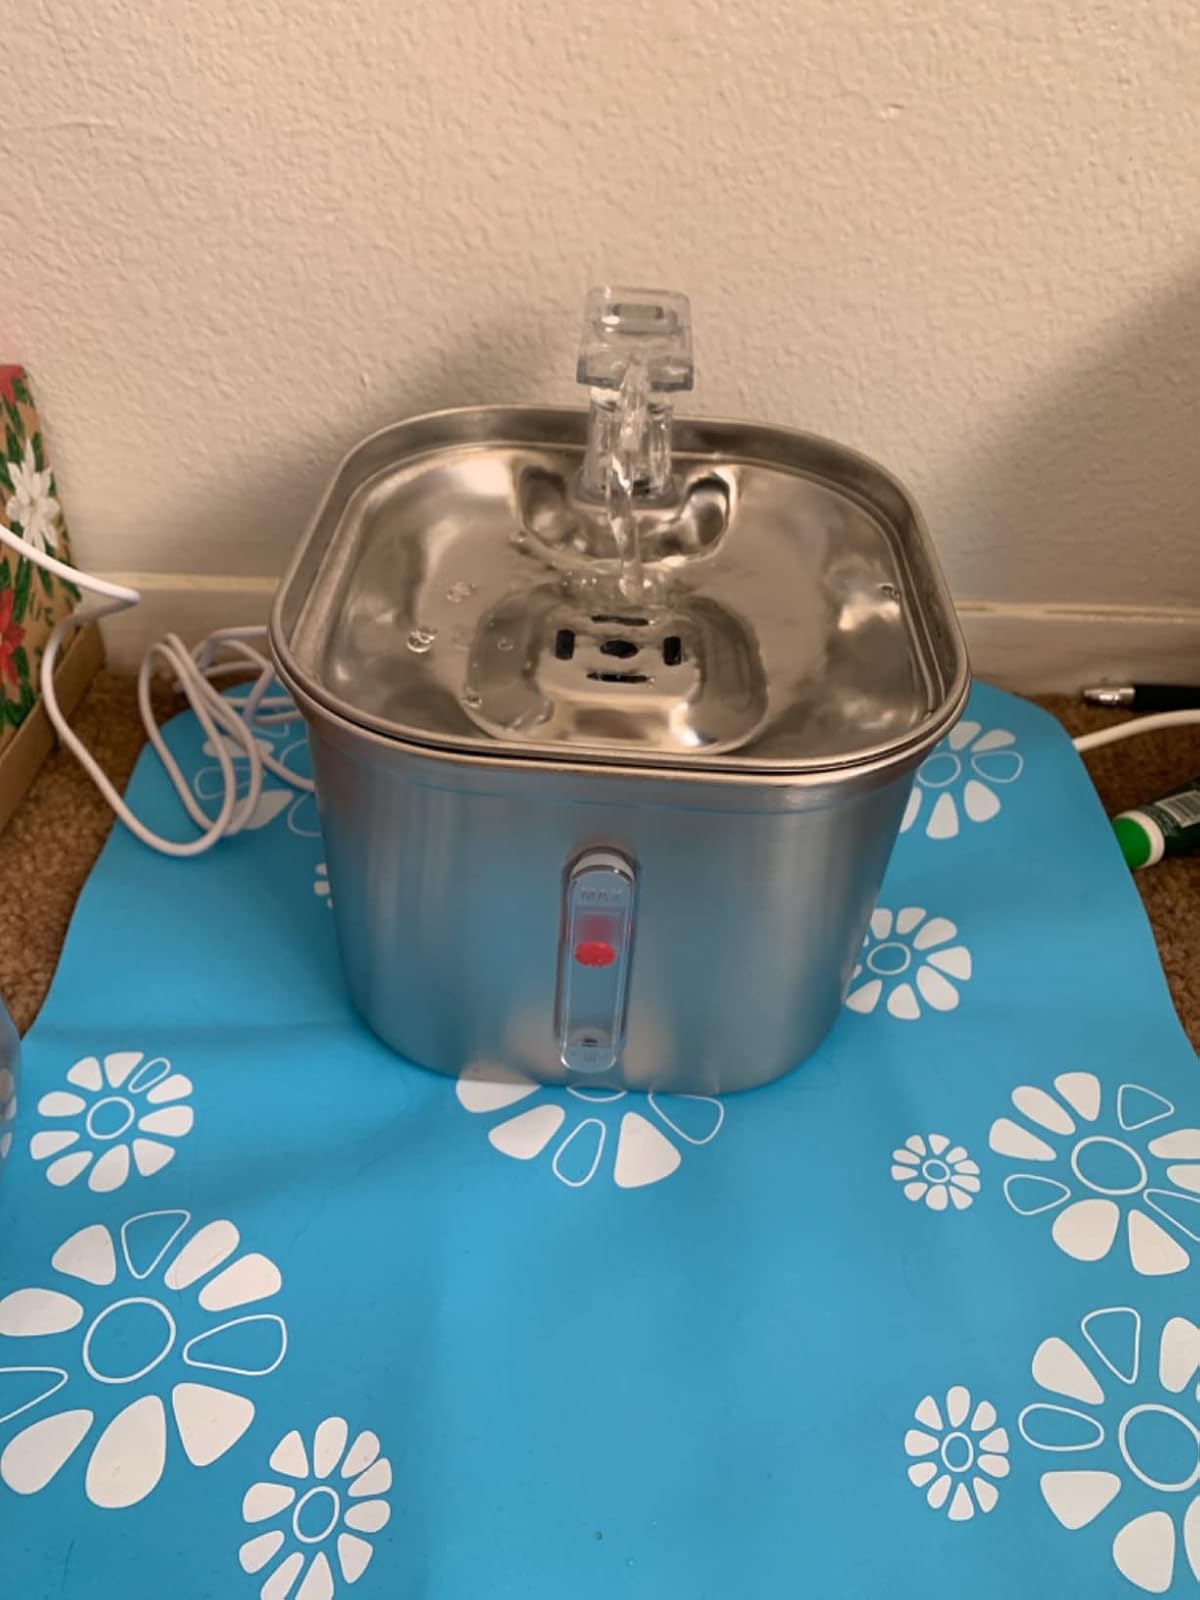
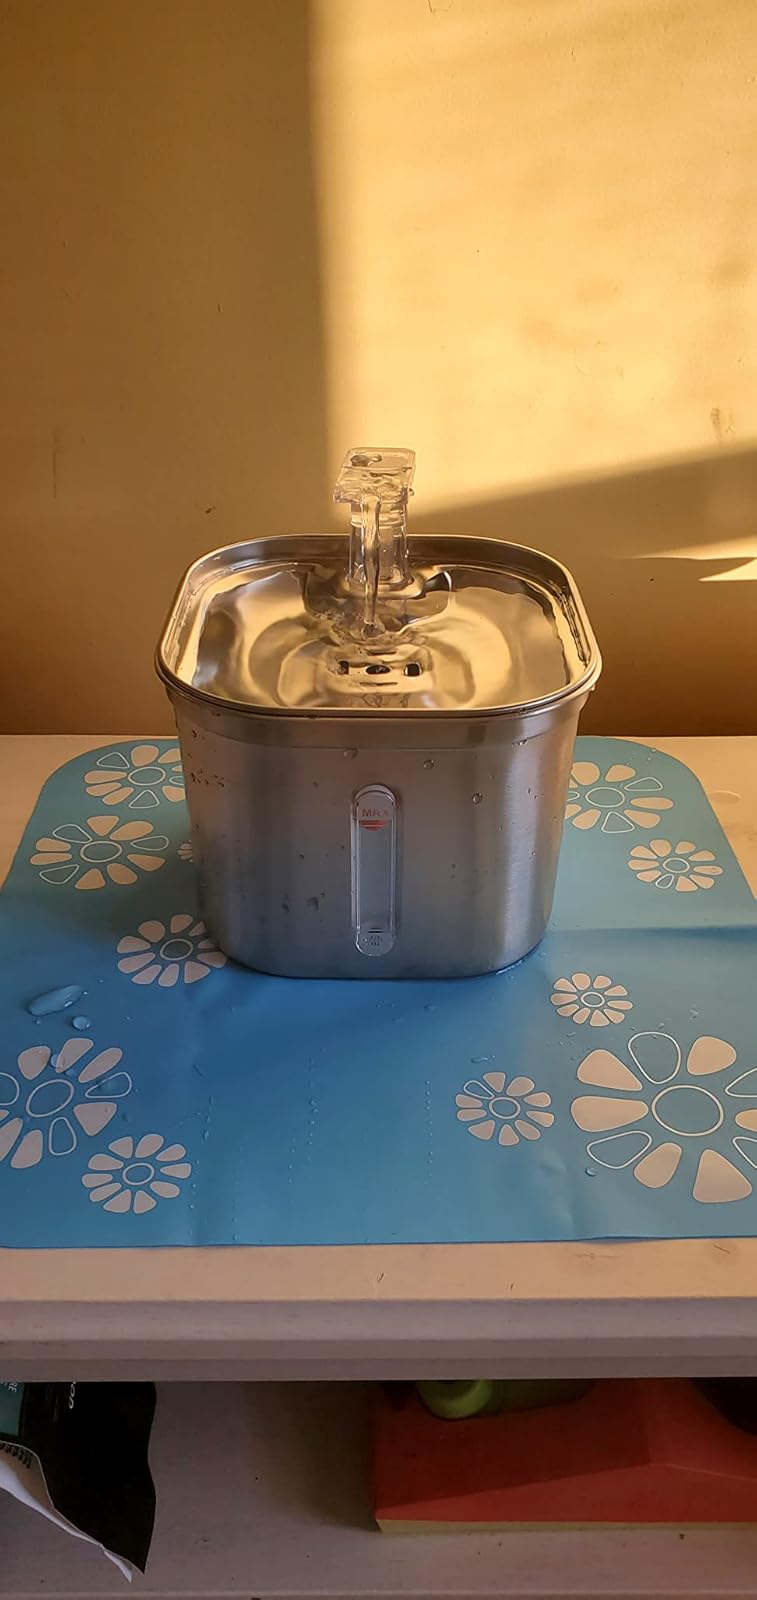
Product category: items_bowl
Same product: yes